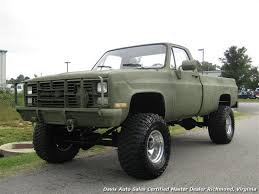
Label: Self Propelled Artillery